Bahrain

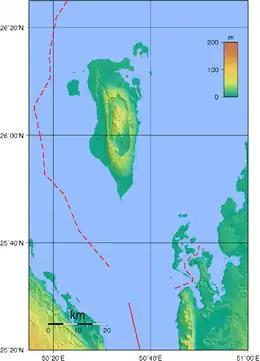

After World War II, increasing sentiments against British occupation spread throughout Arab countries and led to protests in Bahrain. The protests focused on the Jewish community. In 1948, following rising hostilities and looting, most members of Bahrain's Jewish community abandoned their properties and fled to Bombay, later settling in Israel (Pardes Hanna-Karkur) and the United Kingdom. , 37 Jews remained in the country. In the 1950s, the National Union Committee, formed by reformists following sectarian clashes, demanded an elected popular assembly, removal of Belgrave and carried out a number of protests and general strikes. In 1965 a month-long uprising broke out after hundreds of workers at the Bahrain Petroleum Company were laid off.